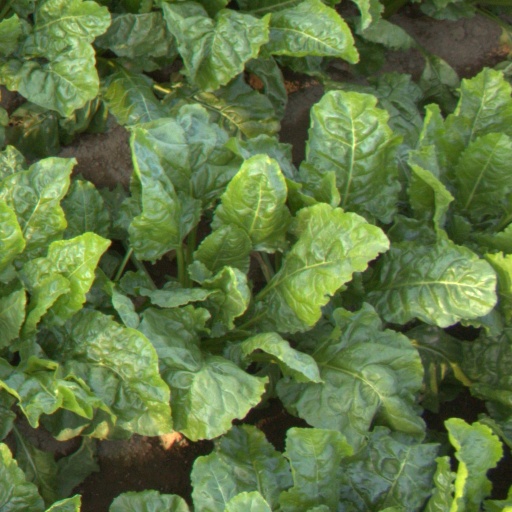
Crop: sugar beet